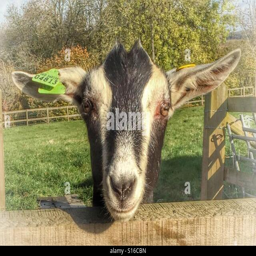
goat looking over a gate